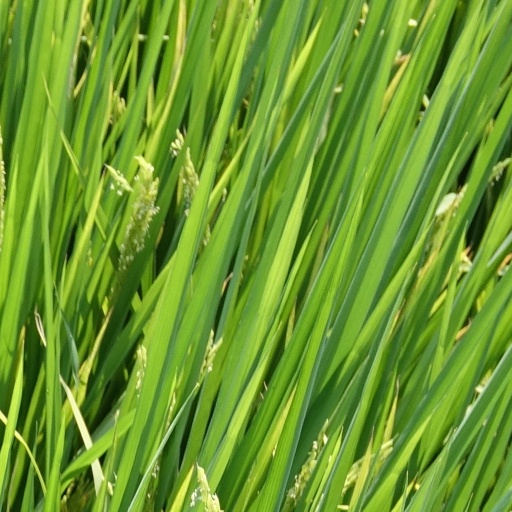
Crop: rice